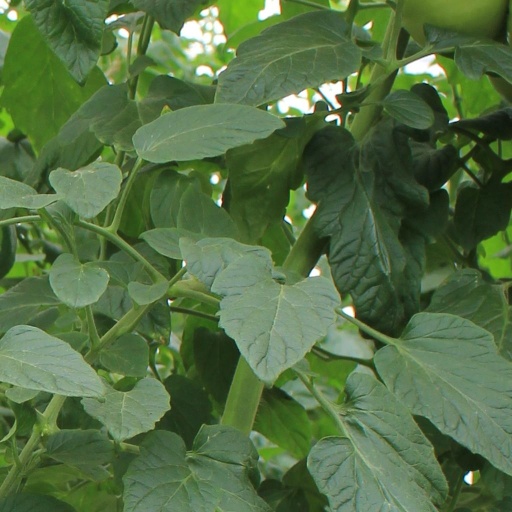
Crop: tomato